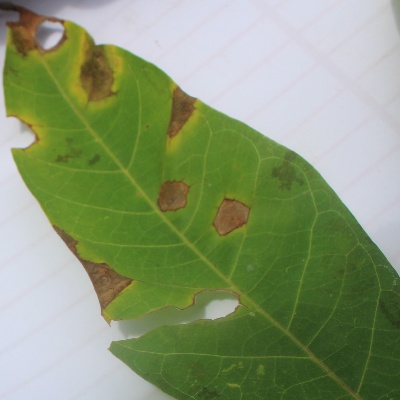
Crop: Cassava
Condition: brown spot